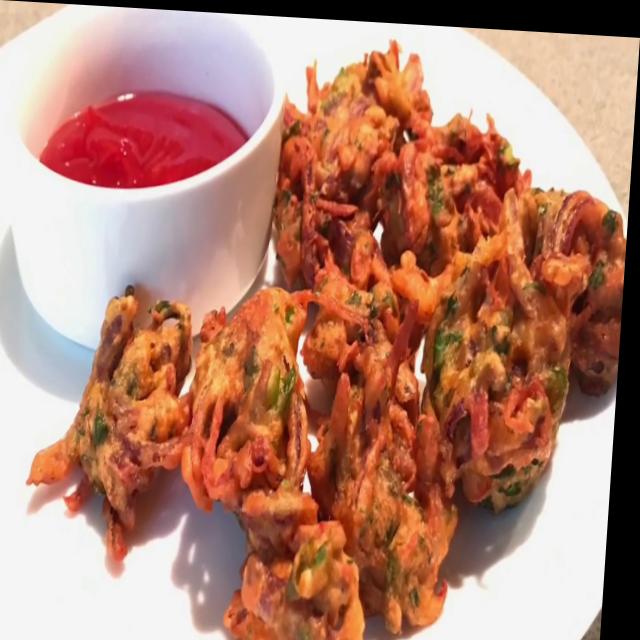
Dish: pakode